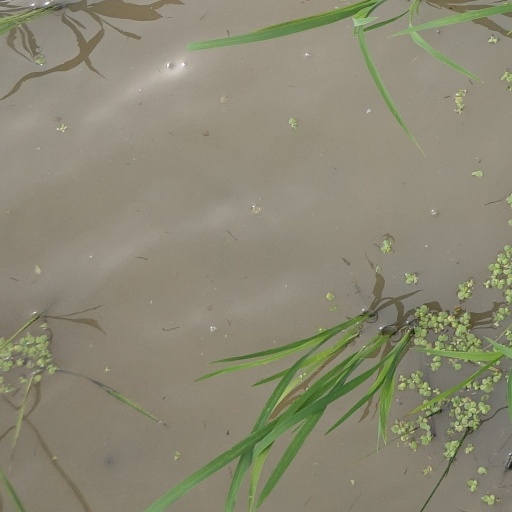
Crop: rice